Thalassa

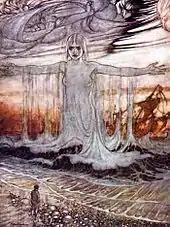
Thalassa defends herself in Aesop's fable, "The Farmer and the Sea"

Two rather similar fables are recorded by Babrius. In one, numbered 168 in the Perry Index, a farmer witnesses a shipwreck and reproaches the sea for being "an enemy of mankind". Assuming the form of a woman, she answers by blaming the winds for her turbulence. Otherwise, "I am gentler than that dry land of yours." In the other, a survivor from a shipwreck accuses the sea of treachery and receives the same excuse. But for the winds, "by nature I am as calm and safe as the land."